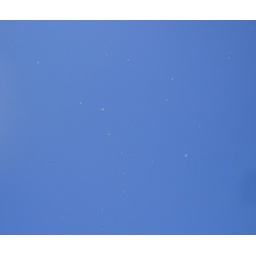
Seagulls against a blue sky